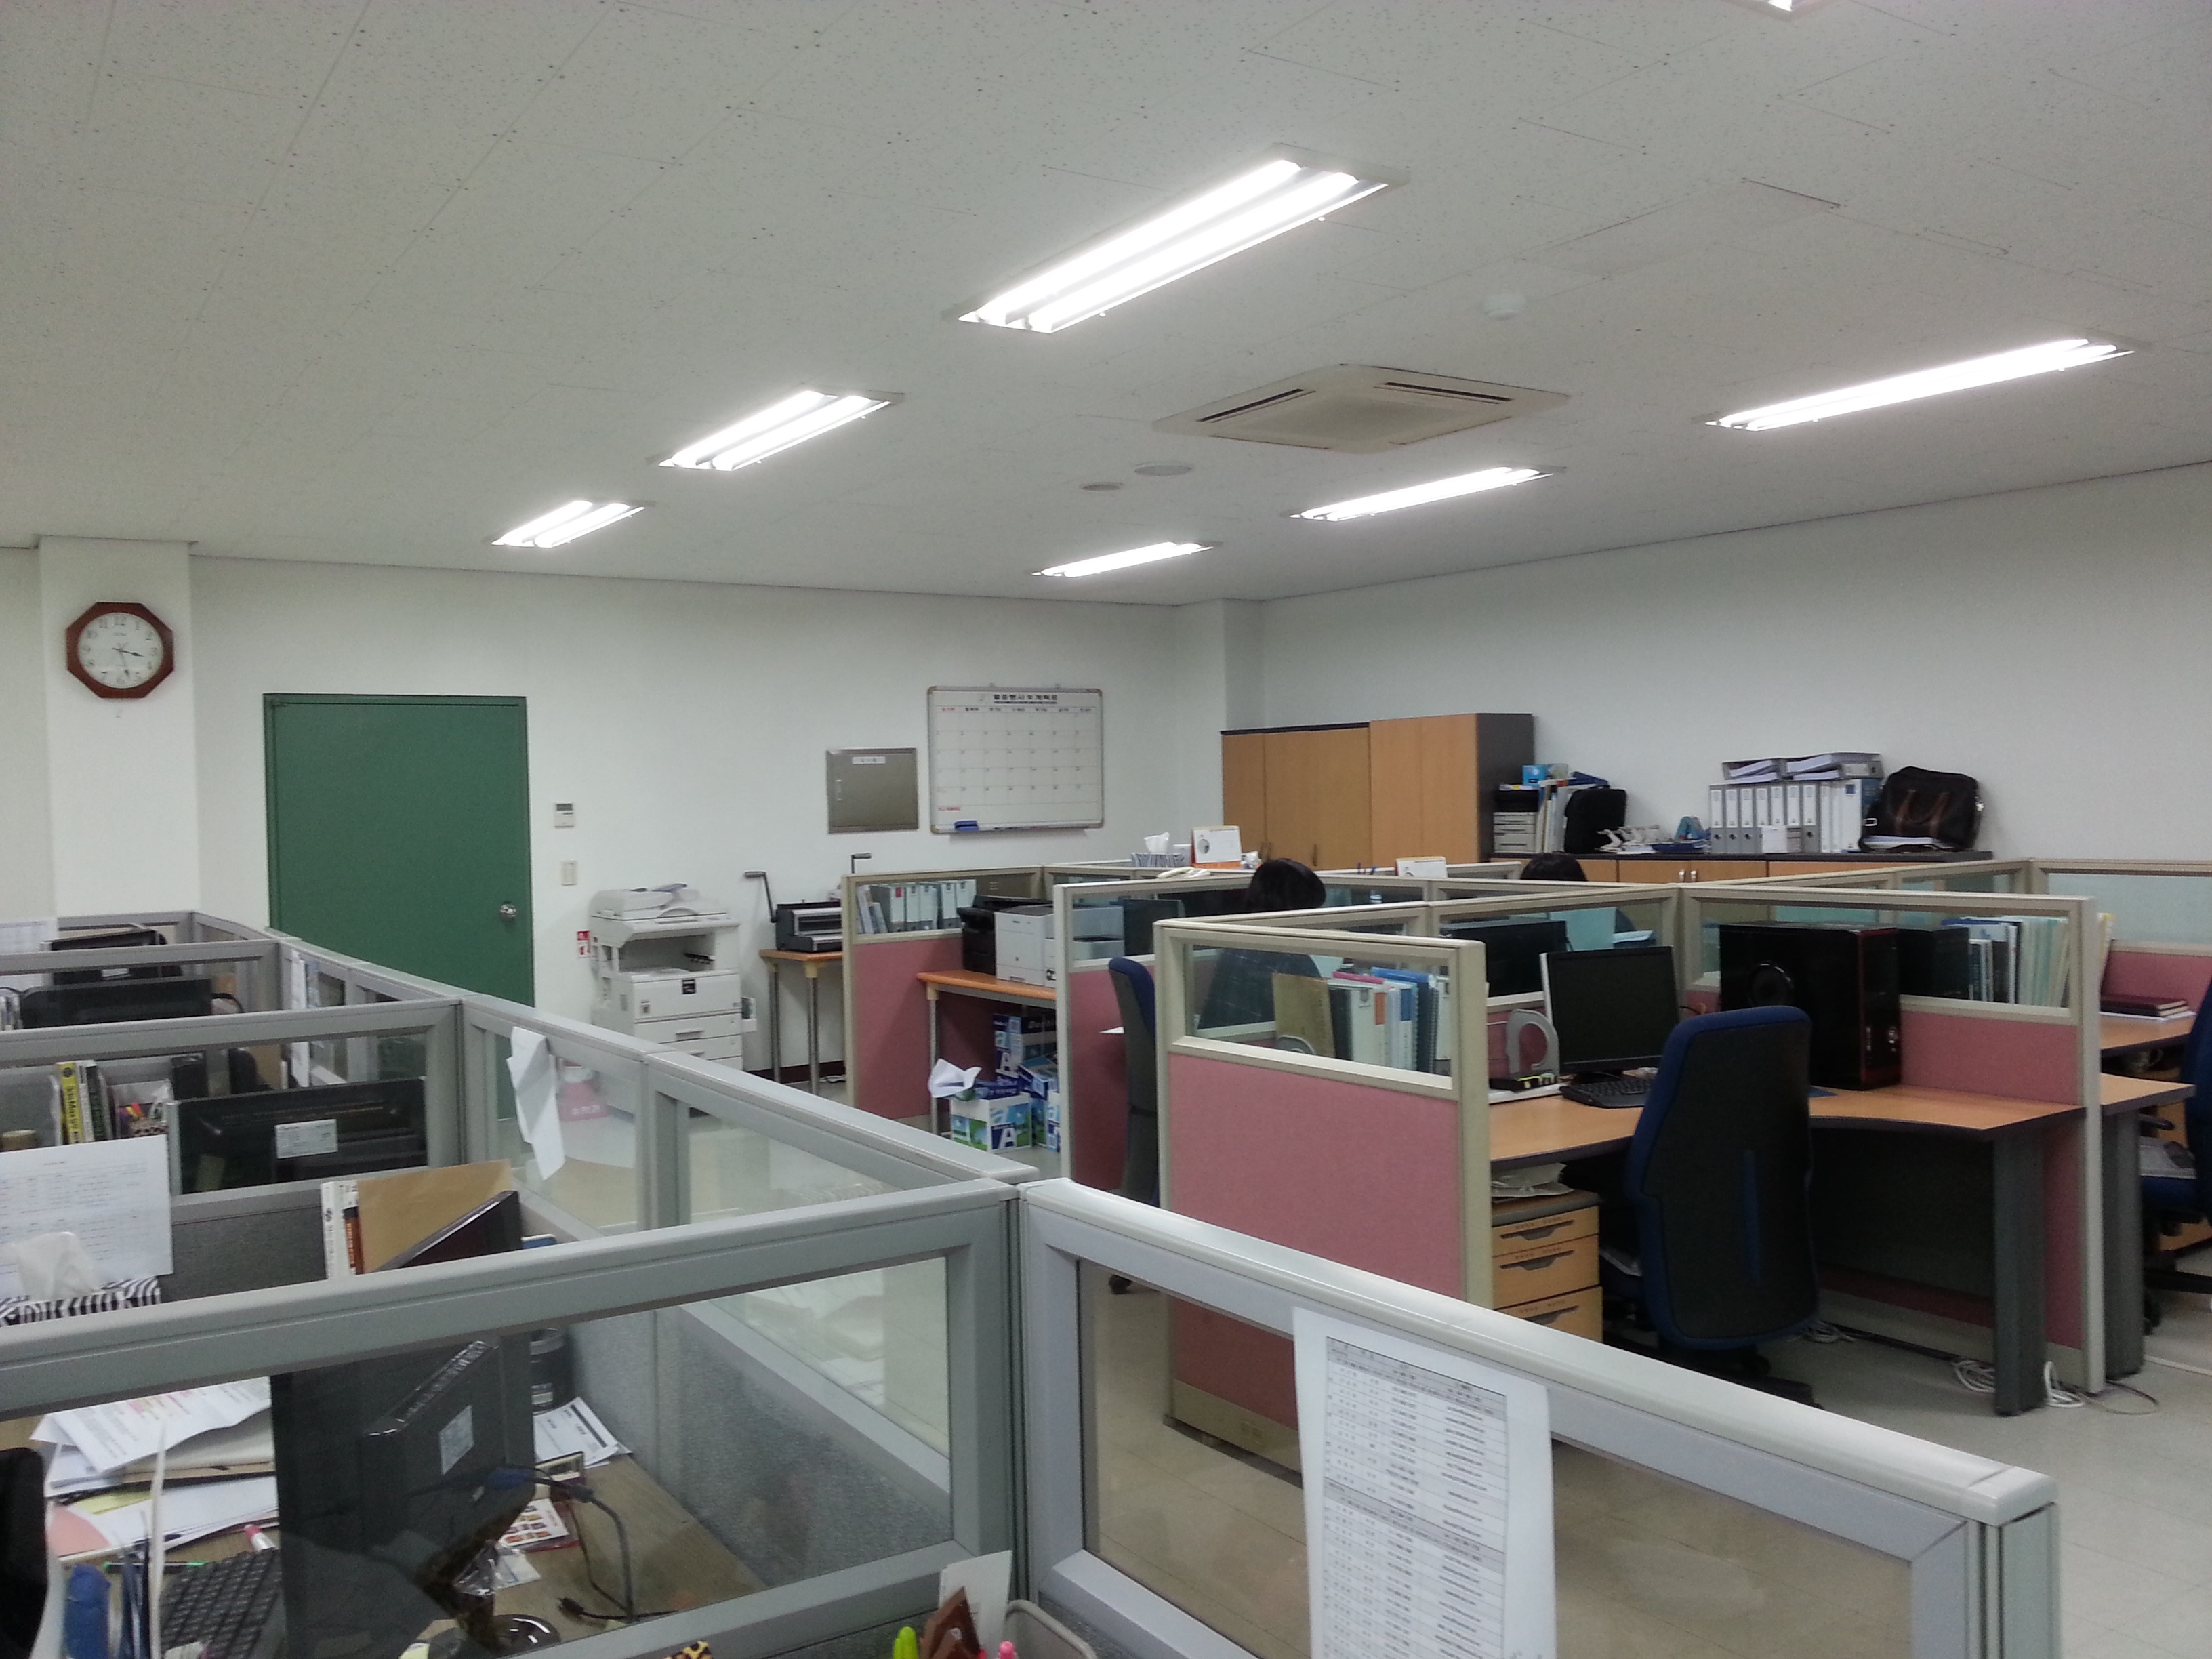
building, office, property, room, classroom, interior design, library, design, practice, real estate